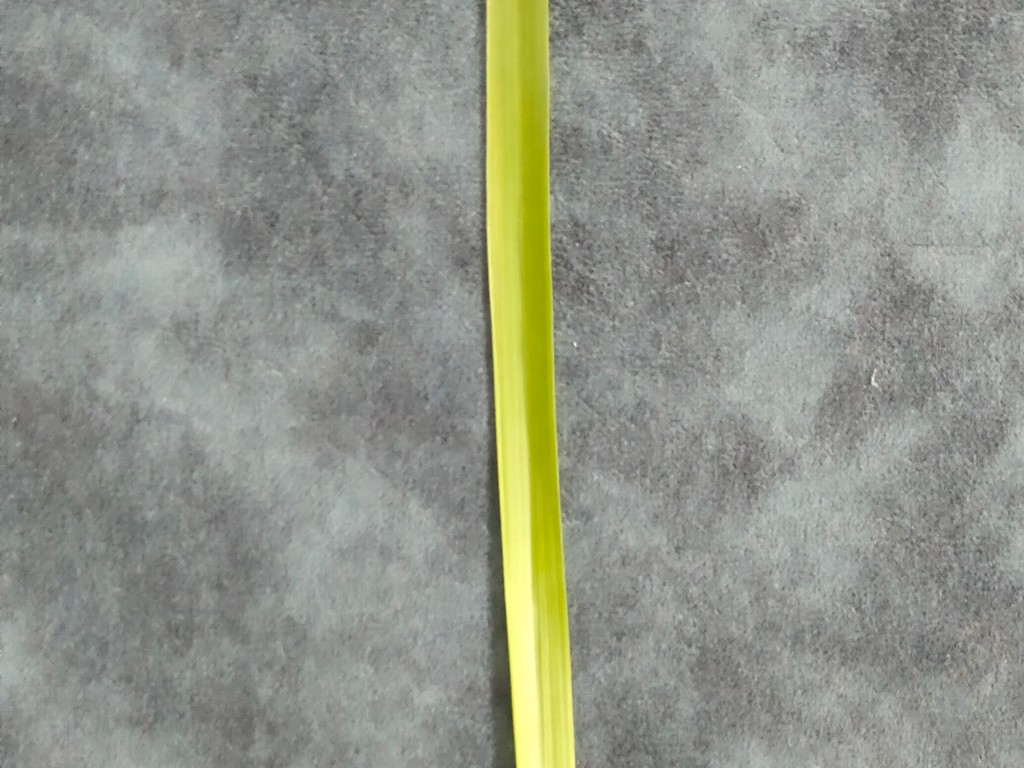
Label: Healthy